Gardermoen Line

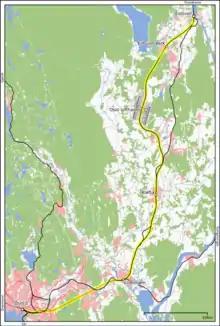
Map of the Gardermoen Line

When the Parliament of Norway decided on 8 October 1992 to build a new central airport for Eastern Norway, they also decided that the main mode of ground transport to the airport should be by railway. While the previous airport, Oslo Airport, Fornebu, was located just outside the city limits; the new Oslo Airport, Gardermoen, would be located some 50 kilometers north of the city, outside the reach of the existing public transport systems. The political agreement to build the airport stated that the costs of construction should not be borne by the taxpayers. As a result, the entire airport was financed with money borrowed through Oslo Lufthavn AS, a subsidiary of the Norwegian Airport Administration. The same principle was chosen for the airport rail link. The Norwegian State Railways (NSB) created the subsidiary, NSB Gardermobanen AS, on 24 November 1992 to carry out the construction of the line. This company would be able to charge train operators using the railway line; and could use this income to cover its down payments and interest on the debt created to pay for the infrastructure investment. It was planned to give a profit margin of 7.5%.